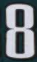
Number: 8